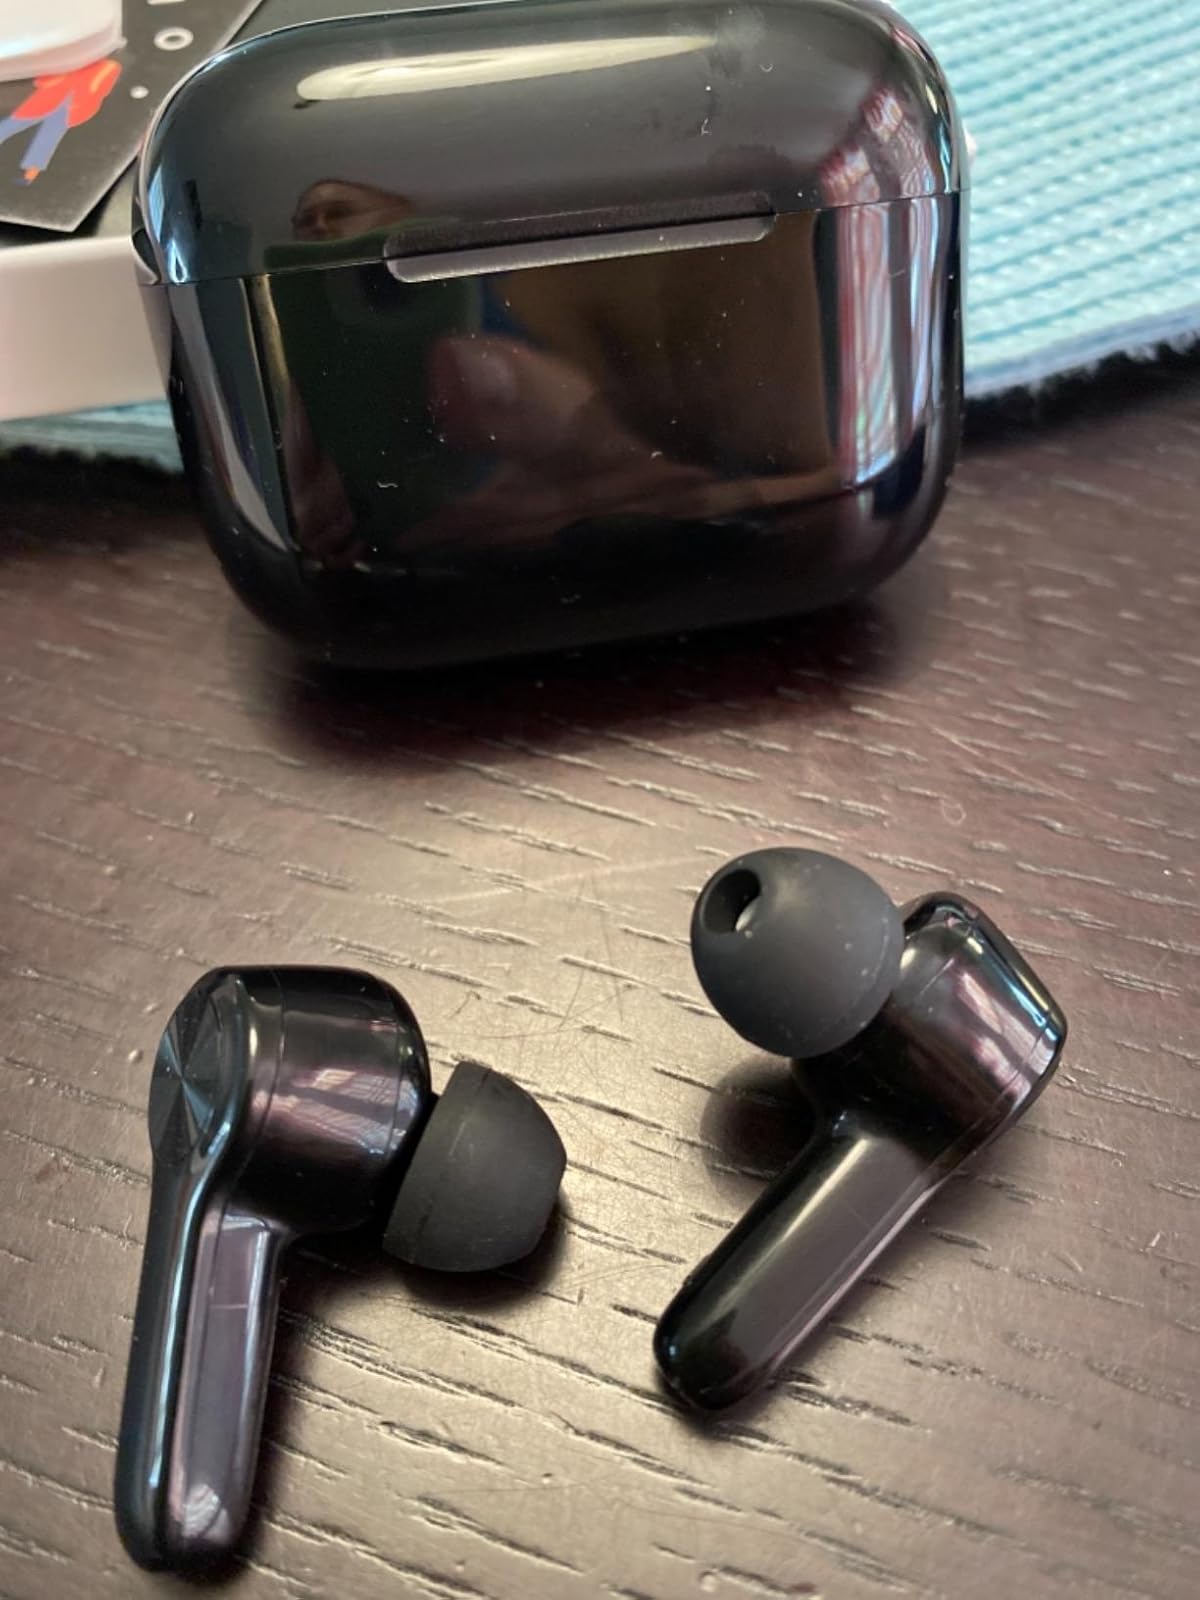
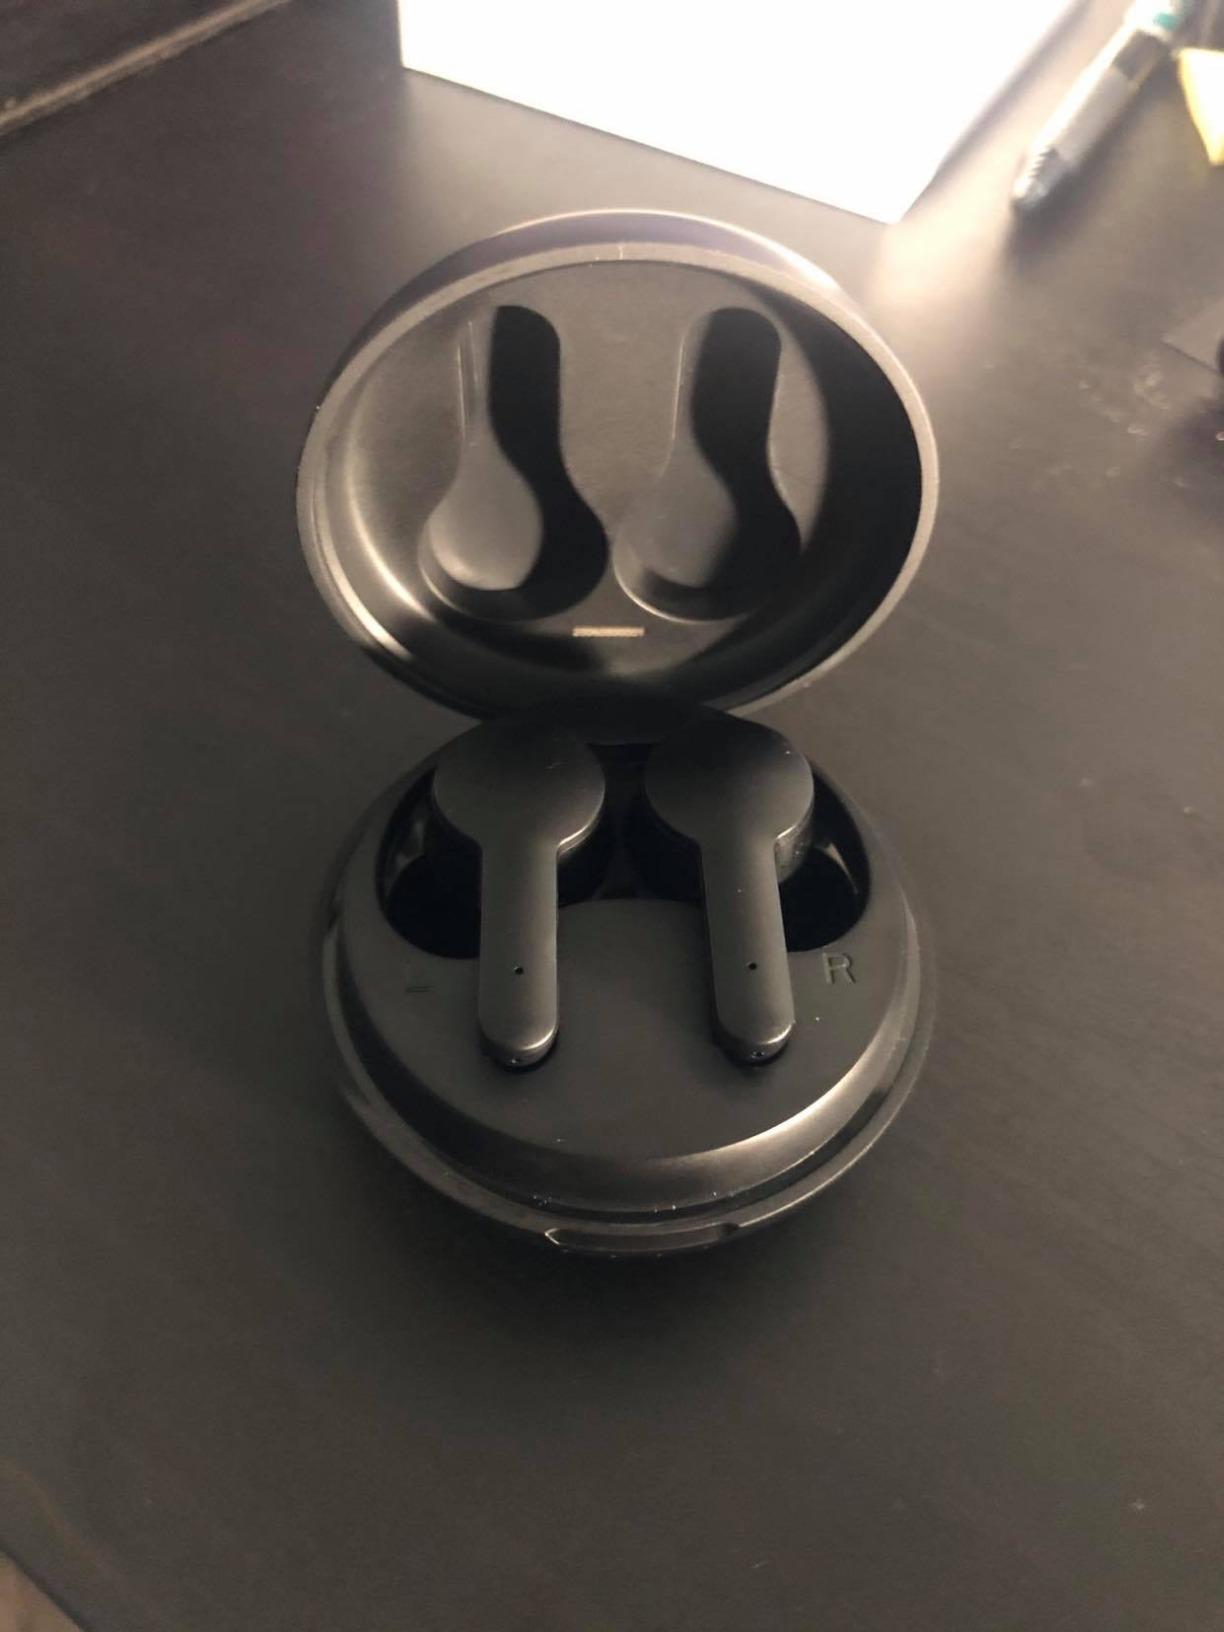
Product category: earbuds
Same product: no